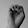
ASL letter: E